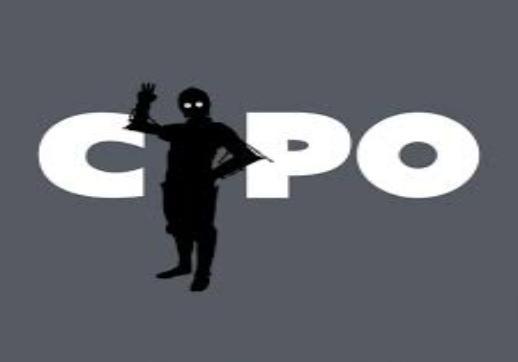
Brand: c-3po's
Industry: Leisure